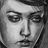
Emotion: sad